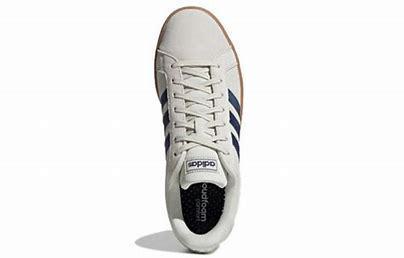
Brand: adidas
Model: NEO Grand Court Skate